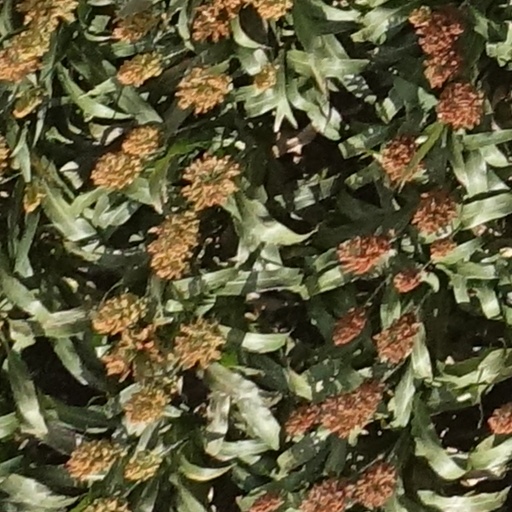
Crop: sorghum